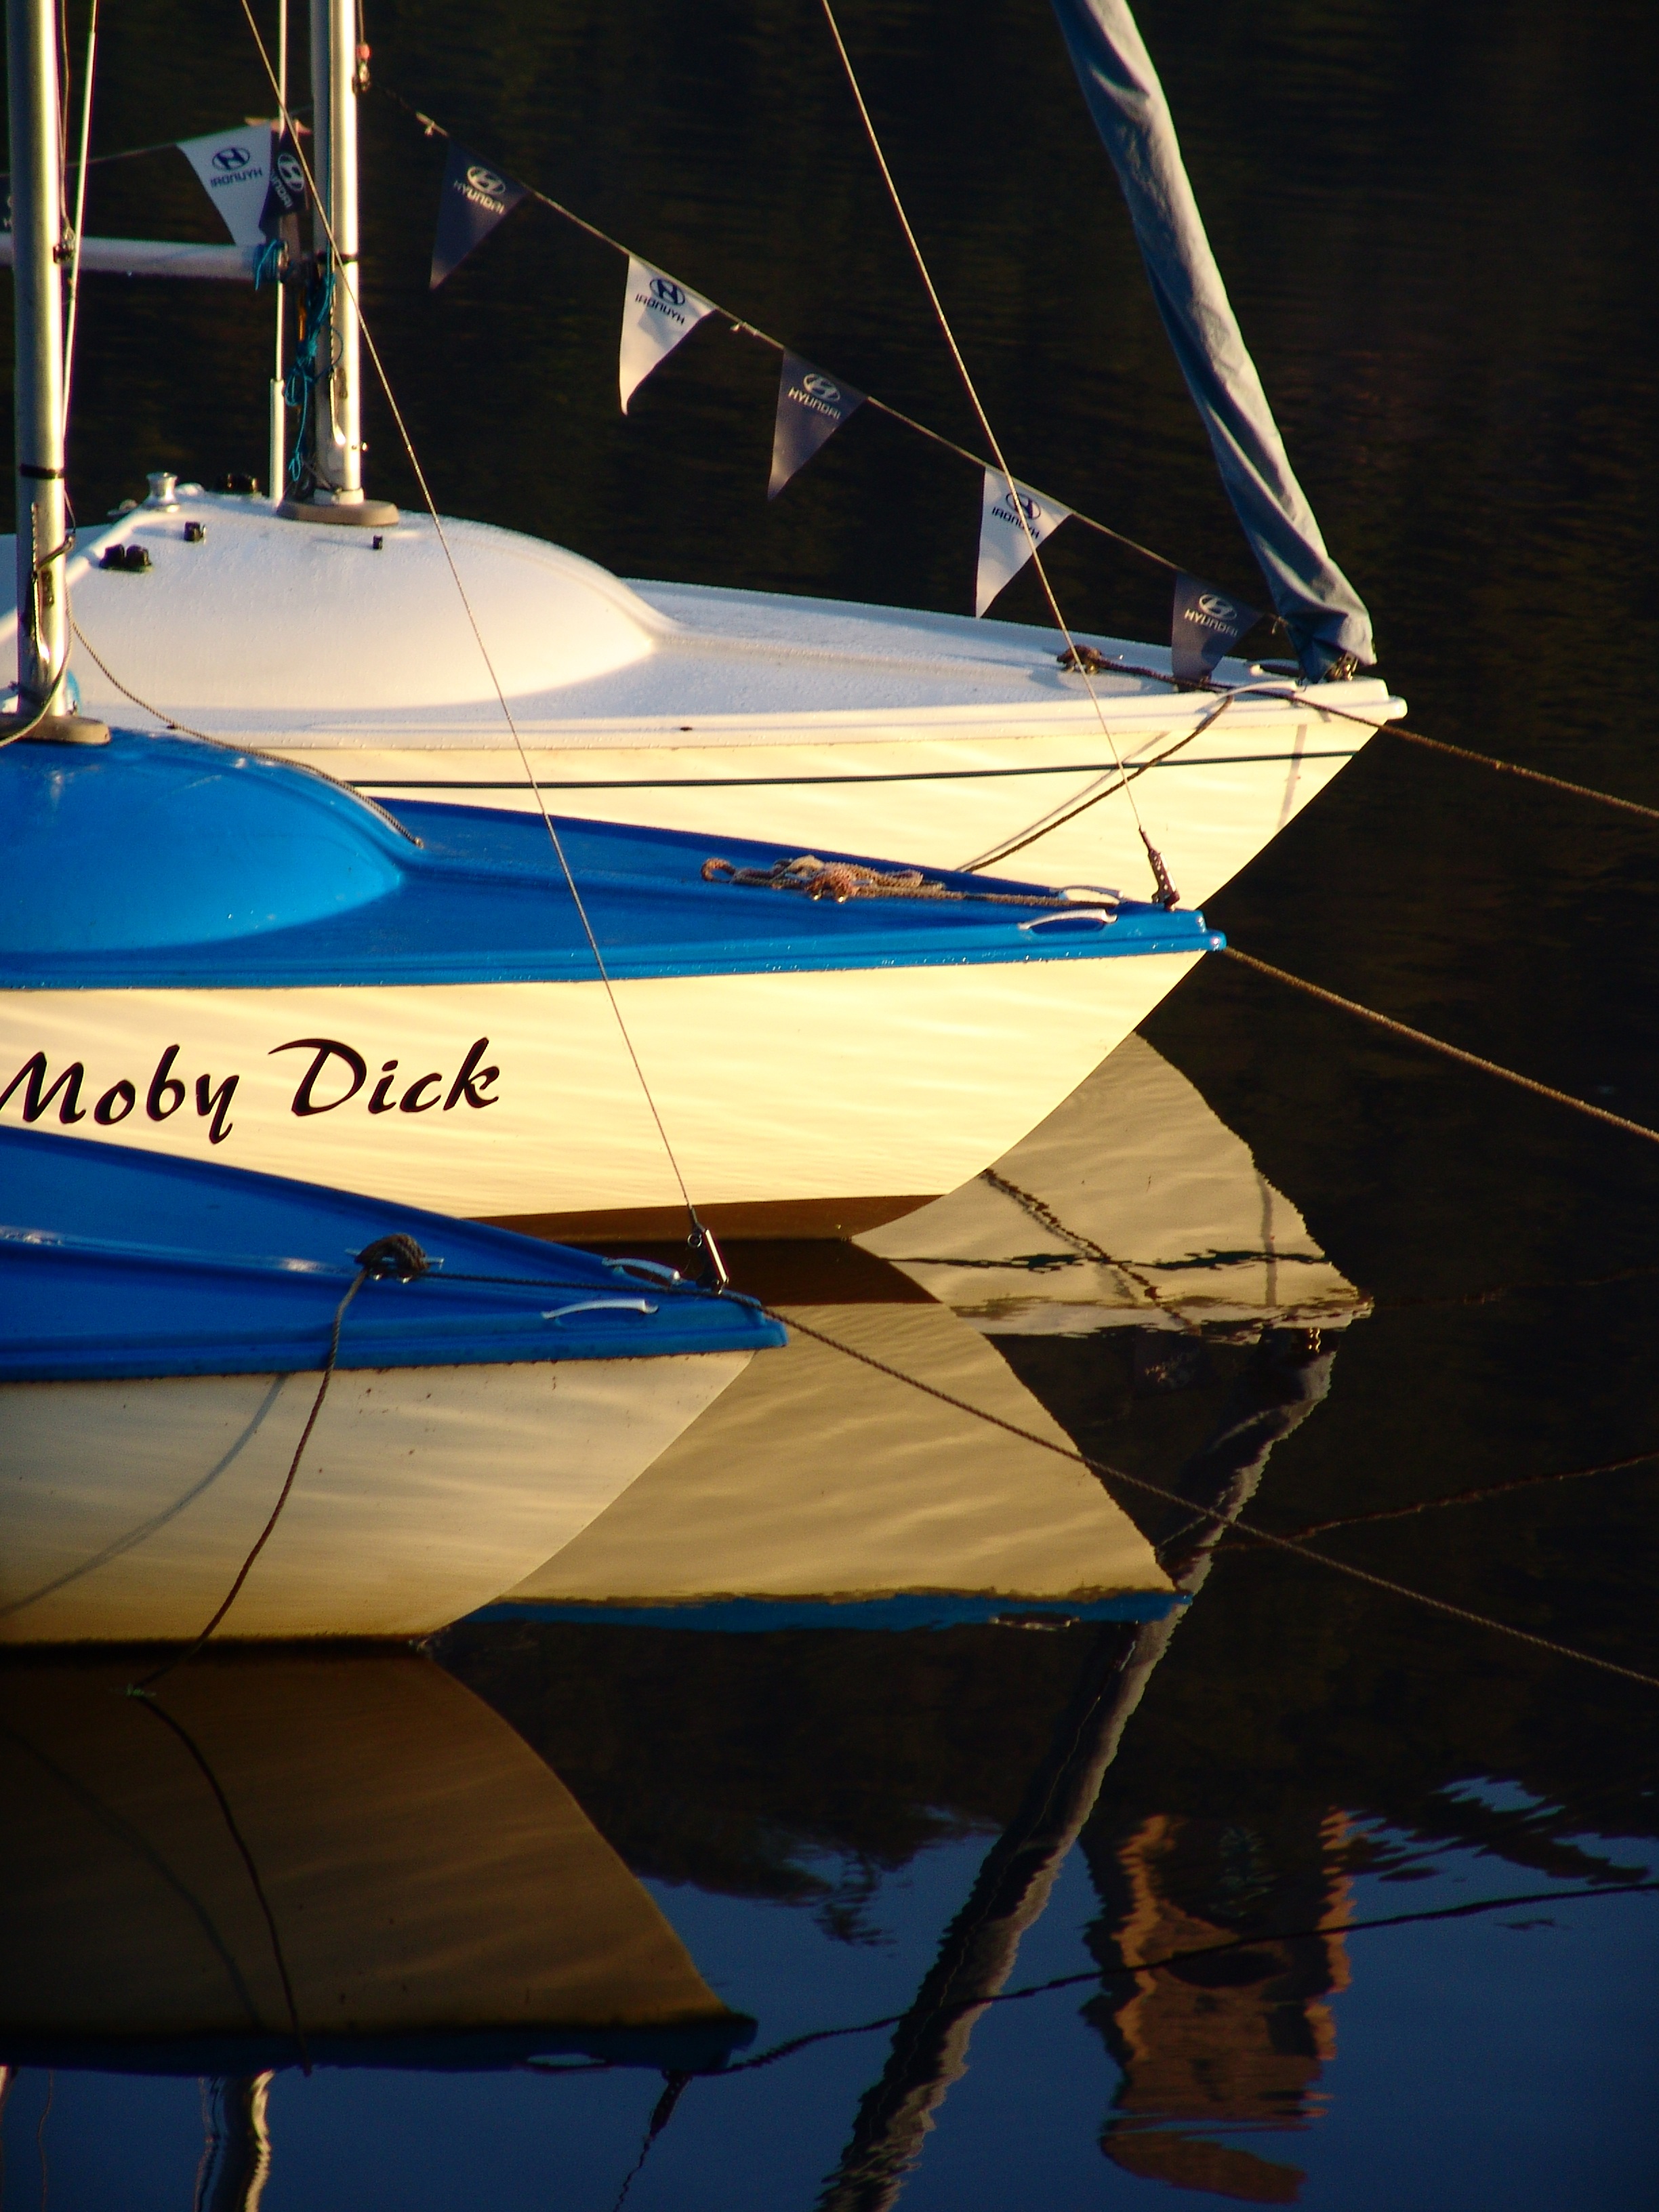
sea, wing, sun, sunset, boat, ship, boot, reflection, vehicle, mast, sailing, yacht, blue, sailboat, sail, watercraft, abendstimmung, sailing ship, afterglow, evening sky, dinghy